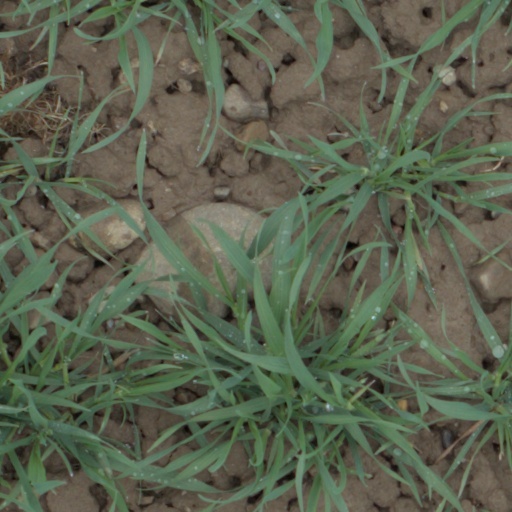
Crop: wheat